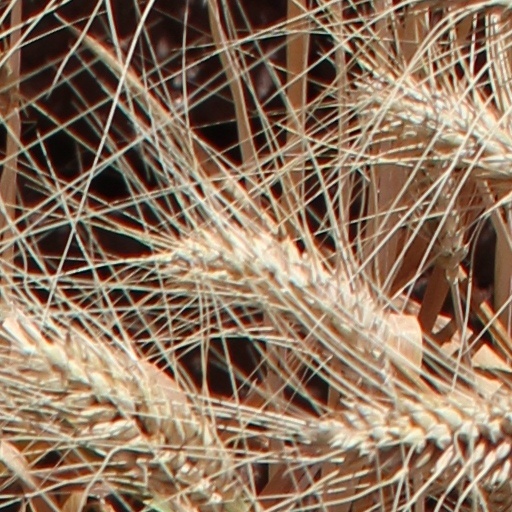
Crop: wheat